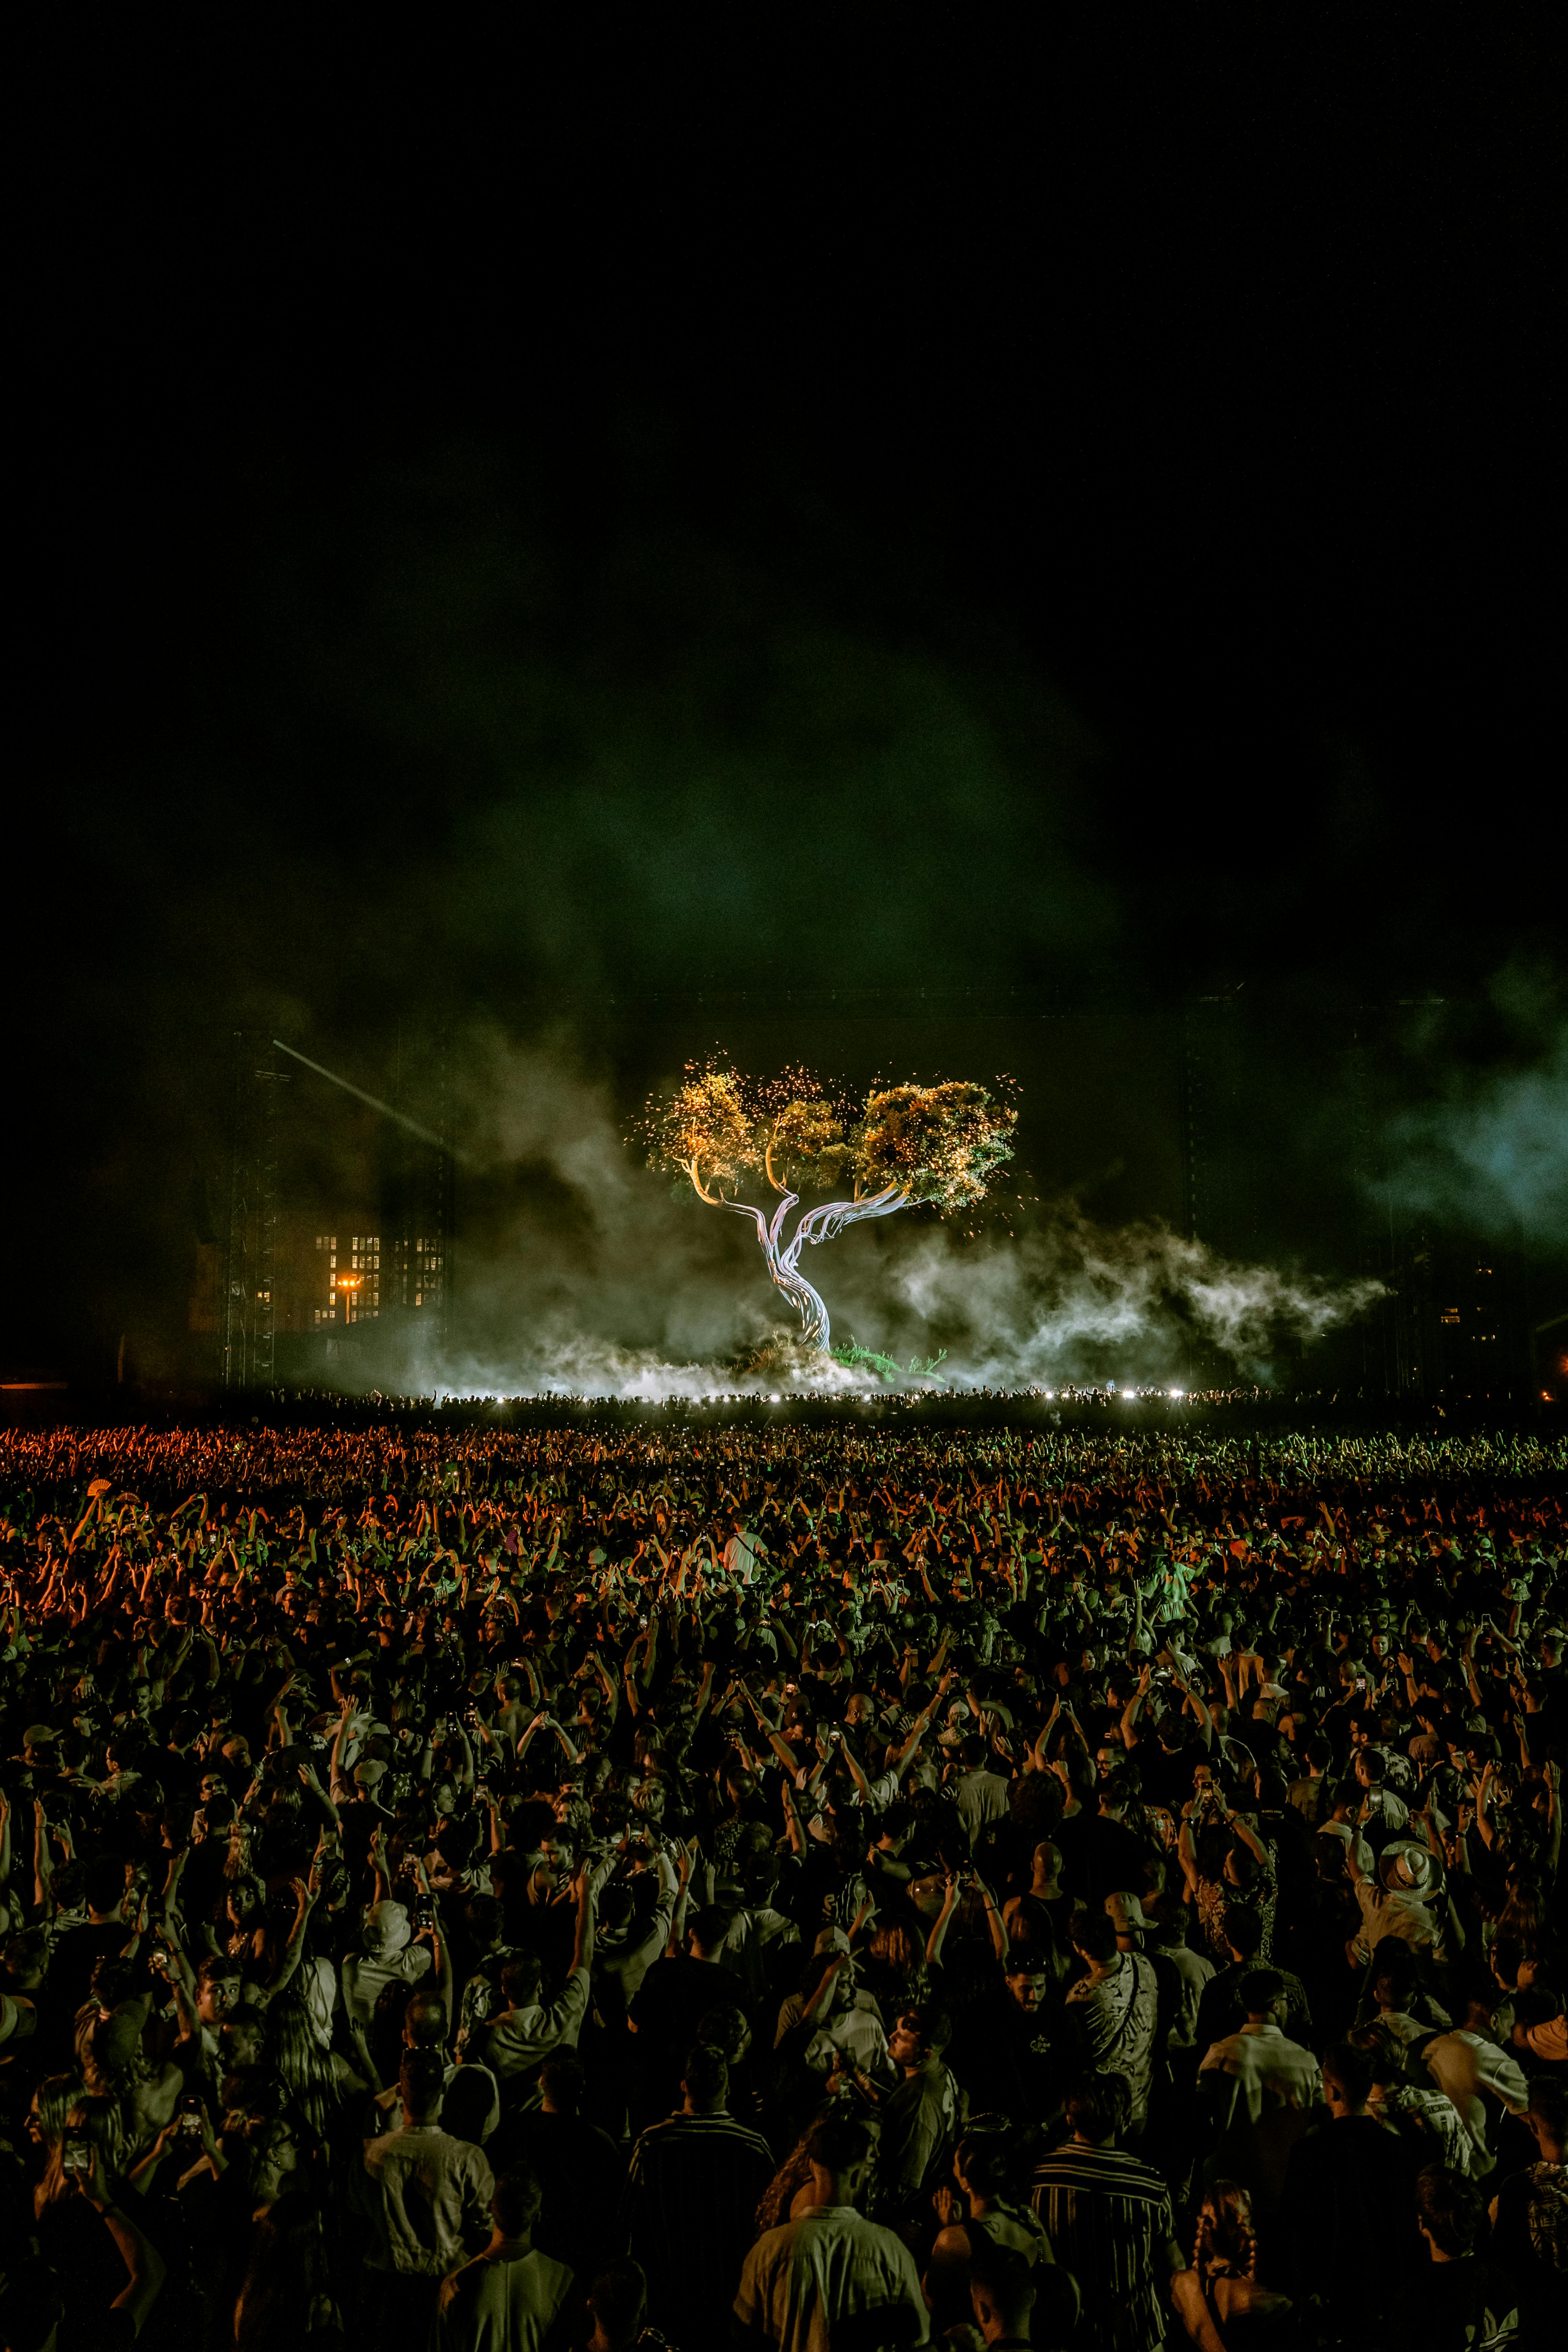
natural, natural environment, crowd, heat, fireworks, smoke, event, entertainment, landscape, pollution, concert, sky, grass, metal, public event, darkness, midnight, soil, art, city, holiday, fire, new year, festival, horizon, night, audience, flame, mythology, diwali, field, new year's eve